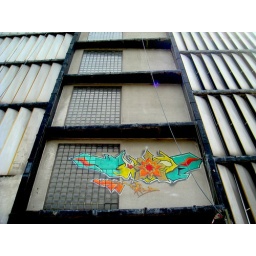
Knock me on the wall at the back of Central Market, near to Kelang river